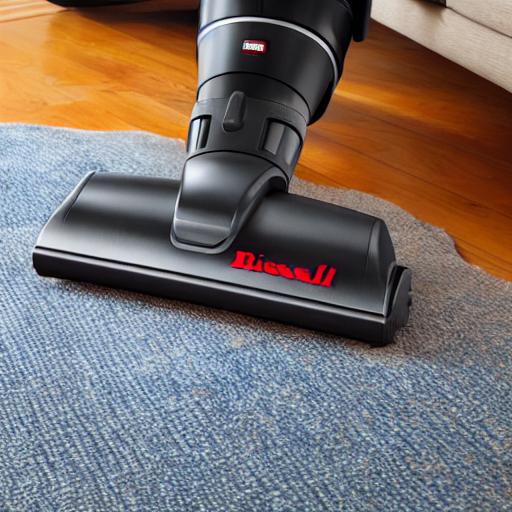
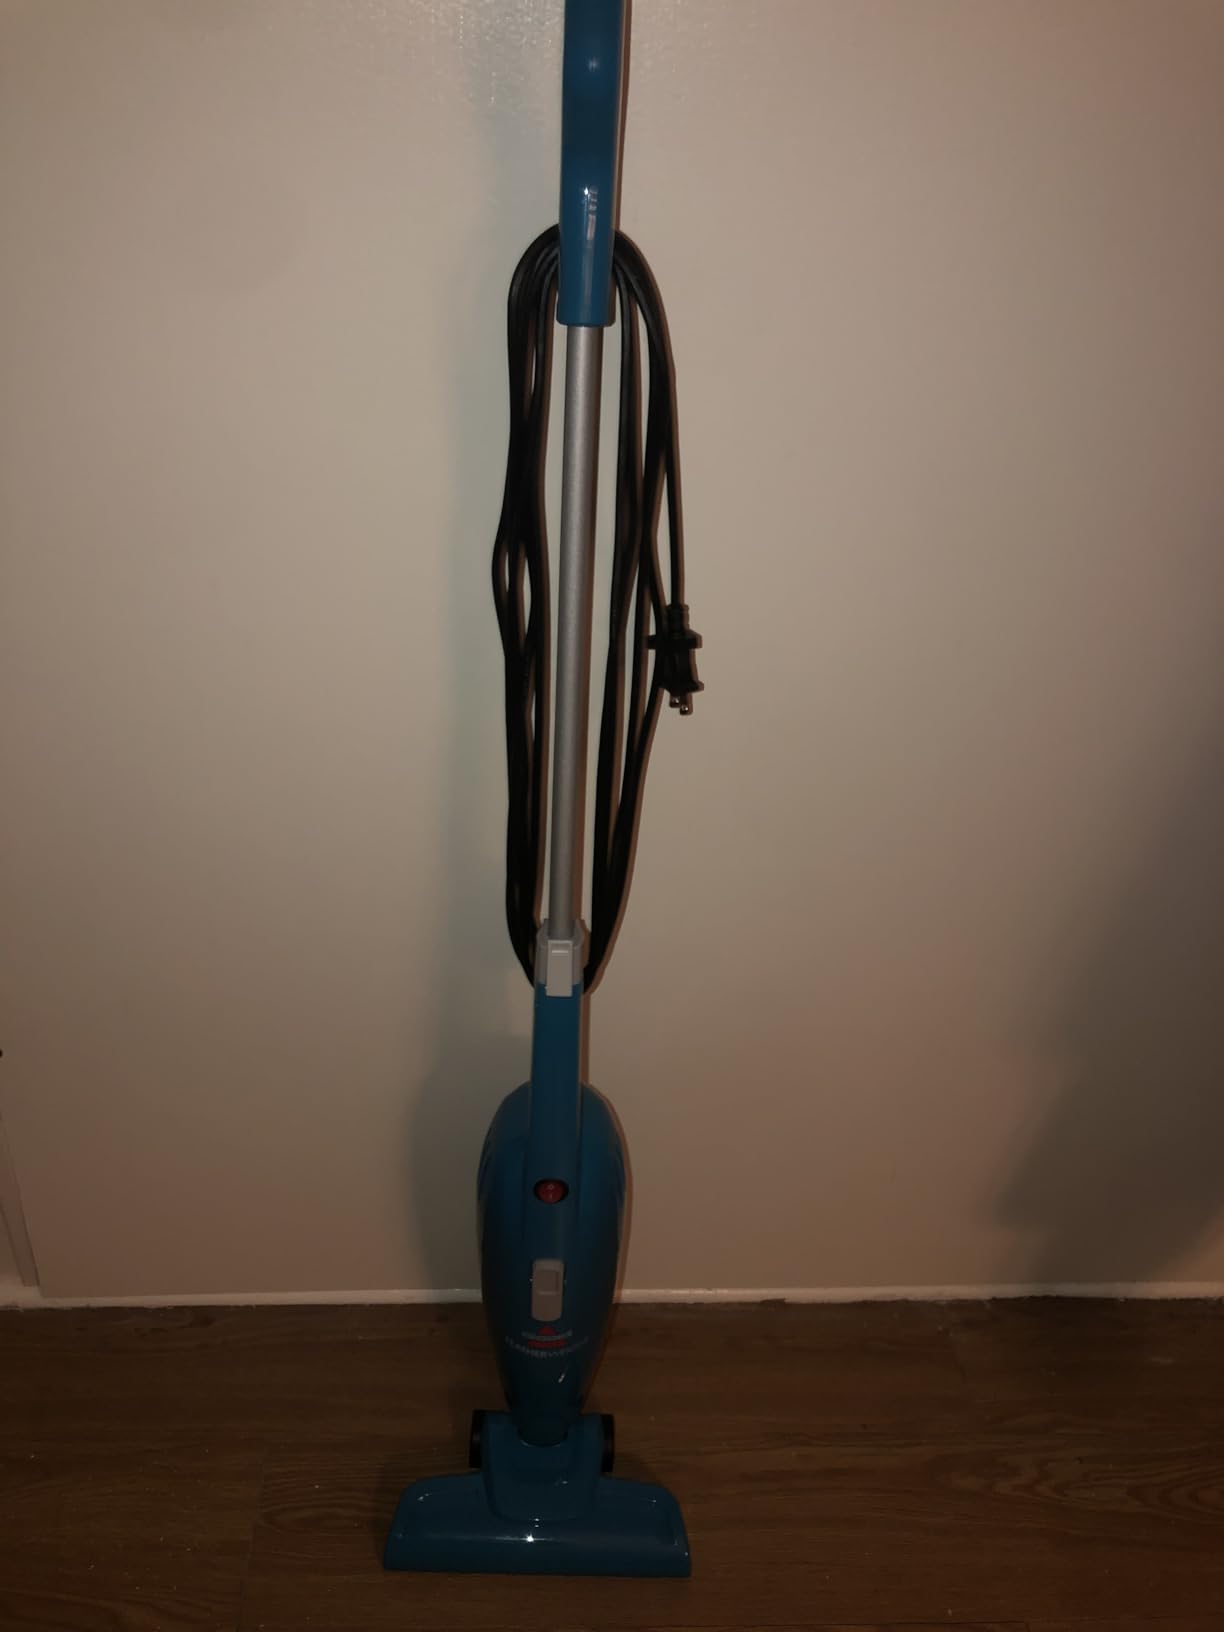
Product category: items_vacuum
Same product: no